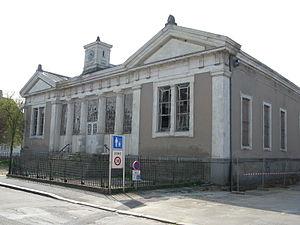
Mayenne est une commune de l'Ouest de la France, située à 250 km à l'ouest de Paris. C'est l'une des deux sous-préfectures du département de la Mayenne dans la région des Pays de la Loire.
Cet article recense les monuments historiques de la Mayenne, en France.